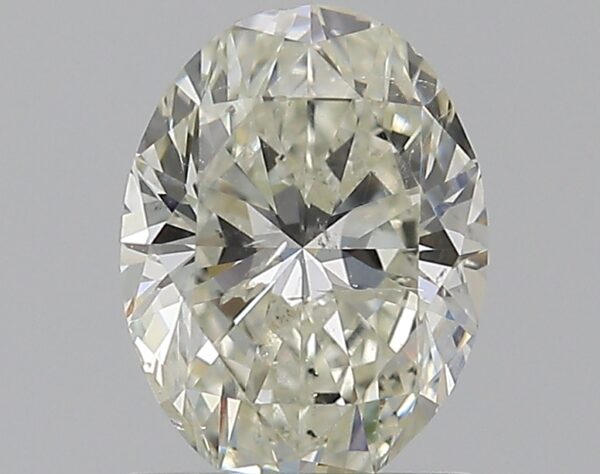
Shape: oval
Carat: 1.01
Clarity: SI2
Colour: K
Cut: EX
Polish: EX
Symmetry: VG
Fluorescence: M
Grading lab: GIA
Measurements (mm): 7.57 x 5.65 x 3.56